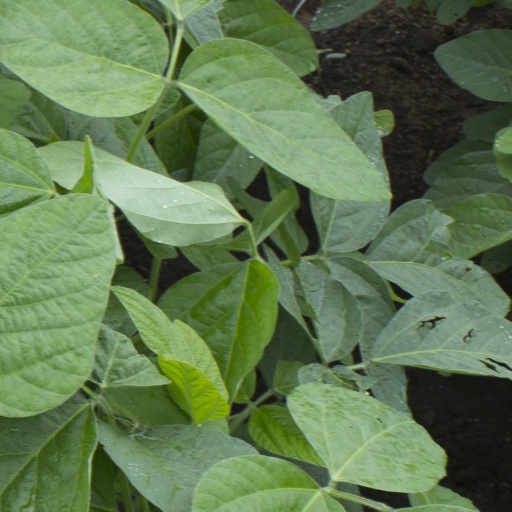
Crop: soybean